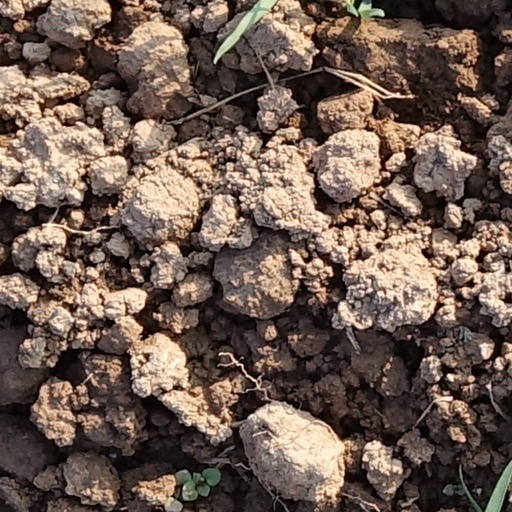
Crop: wheat